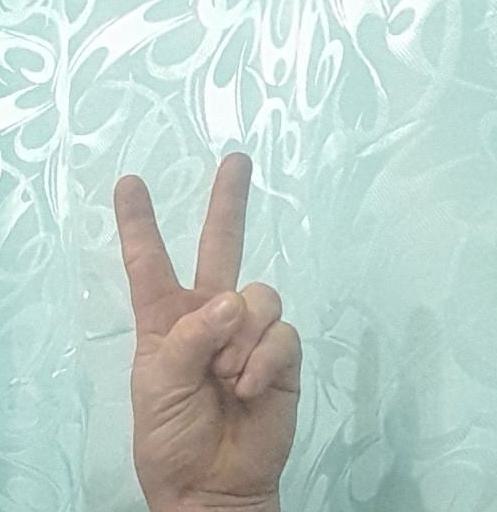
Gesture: peace